Airco DH.9

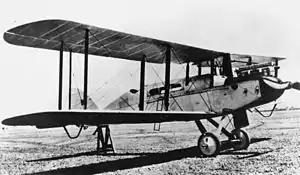
DH-9 G-AUED modified with a cabin for use as an airliner

Multiple attempts were made to provide the DH.9 with a better engine. In August 1917, an order for 2,000 Fiat A12 engines was placed, intending to be delivered between January and June 1918 and used upon some production batches of the D.H9; however, deliveries of the Fiat engine were unsatisfactory.